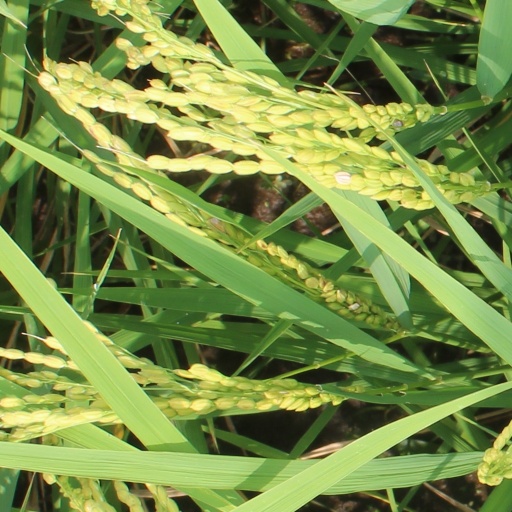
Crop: rice